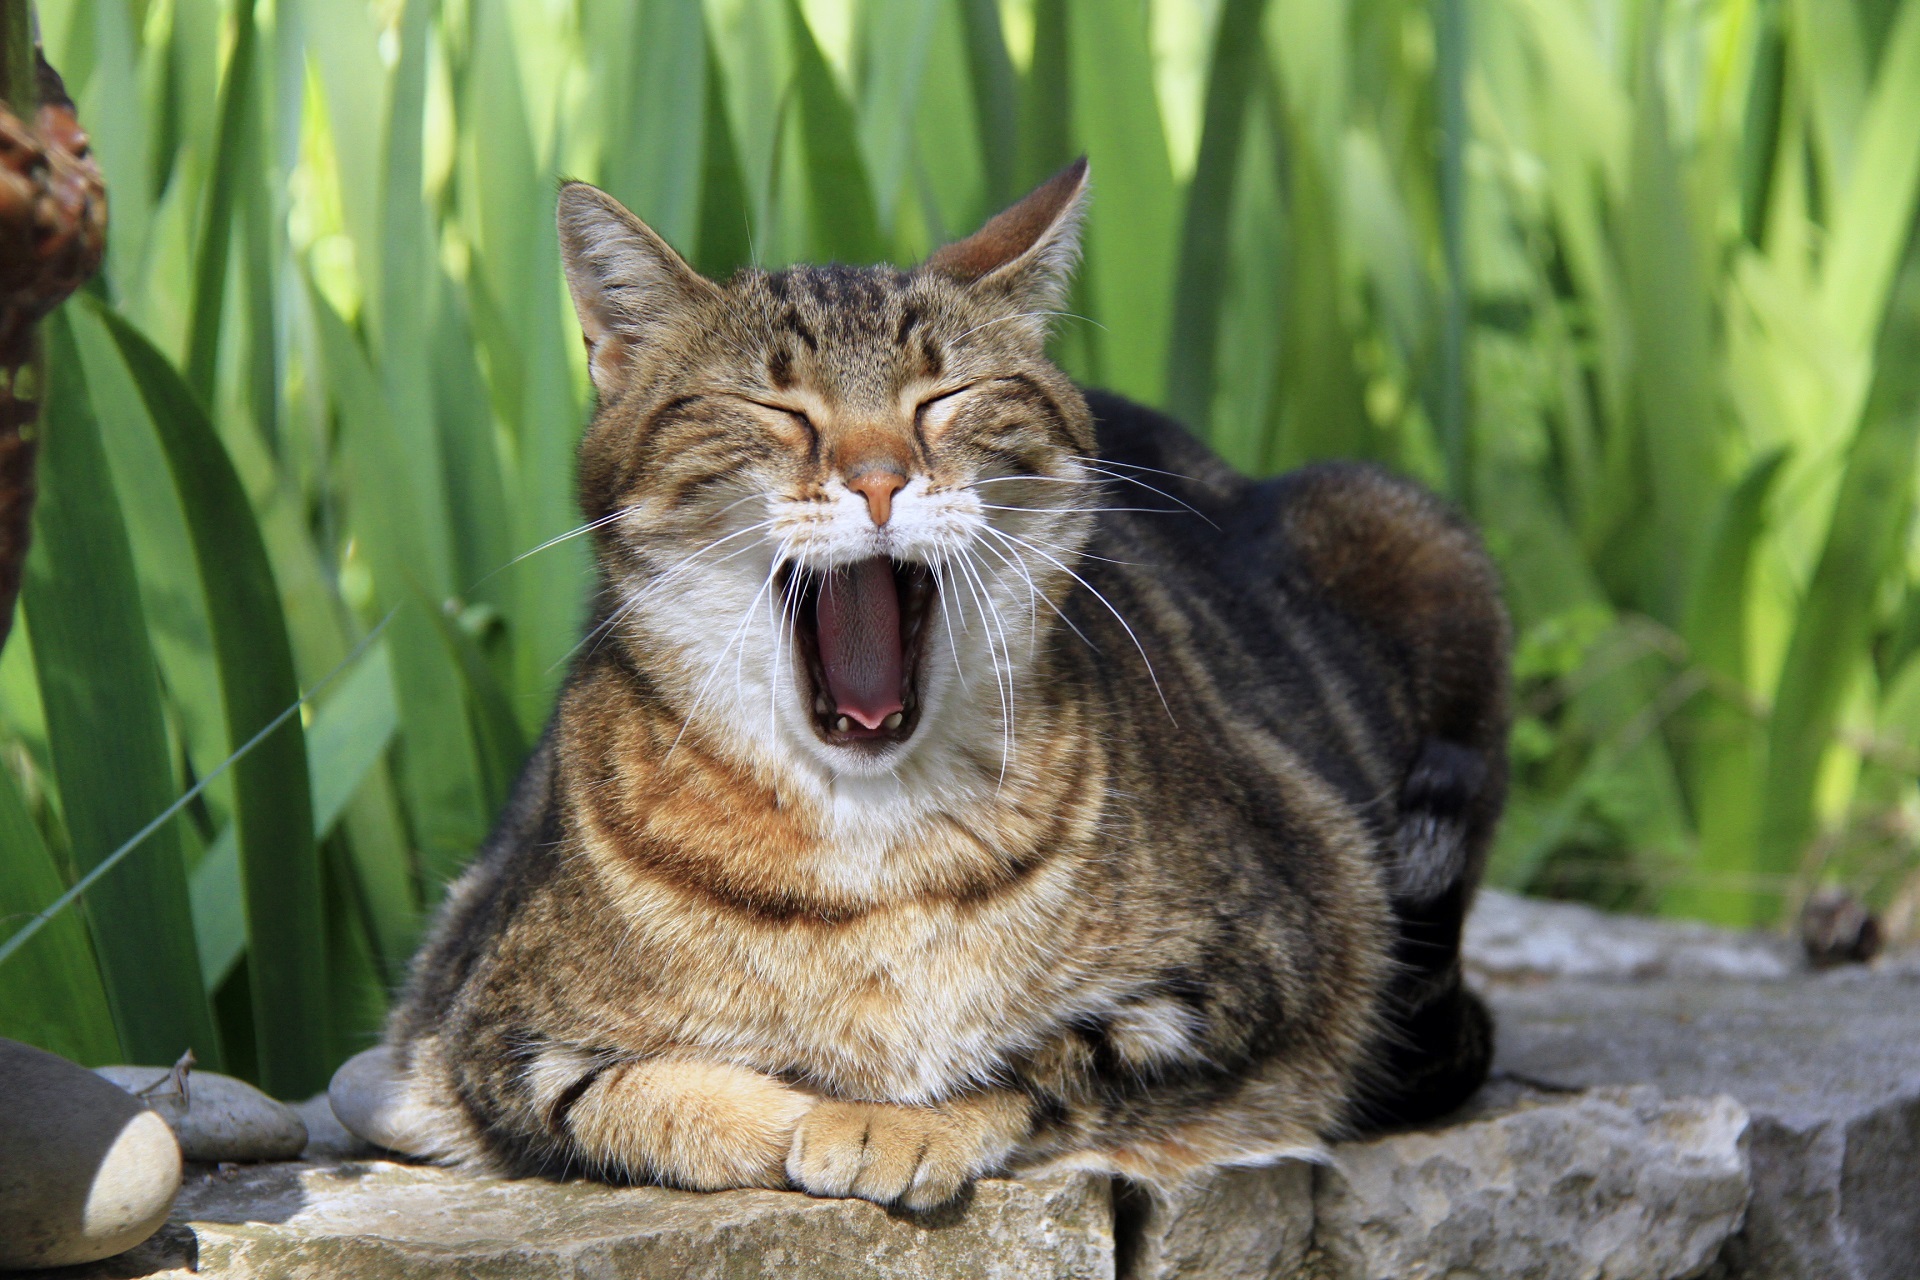
nature, grass, animal, cute, wildlife, pet, portrait, cat, feline, mammal, stone wall, fauna, yawn, outdoors, whiskers, vegetation, furry, vertebrate, domestic, resting, adorable, yawning, curious, reclining, european shorthair, wild cat, small to medium sized cats, cat like mammal, pixie bob